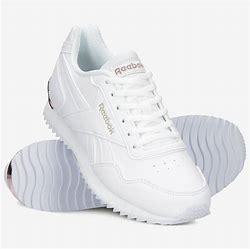
Brand: Reebok
Model: Royal Glide